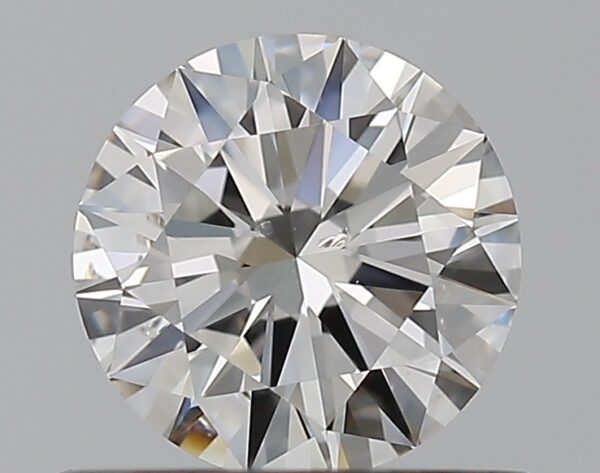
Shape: round
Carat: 0.58
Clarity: SI1
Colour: G
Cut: EX
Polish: EX
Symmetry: EX
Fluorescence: N
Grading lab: GIA
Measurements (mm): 5.42 x 5.44 x 3.22